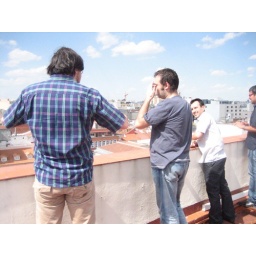
The Webpoppers on the roof terrace of our new (old) office building right in the center of Madrid